Nykøbing Falster

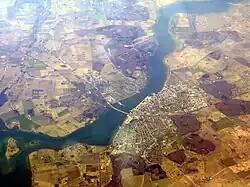
Aerial view of Nykøbing Falster (April 2010)

Situated on a headland, the castle was protected from all sides. In its early days, the castle belonged to the royal house. Medieval documents issued in this region reveal that the royal court regularly visited the castle. This is the castle where Christopher II died (1332) and where Christian V was married (1667). Christian, Prince Elect of Denmark resided here. The castle was chartered in 1539. REF